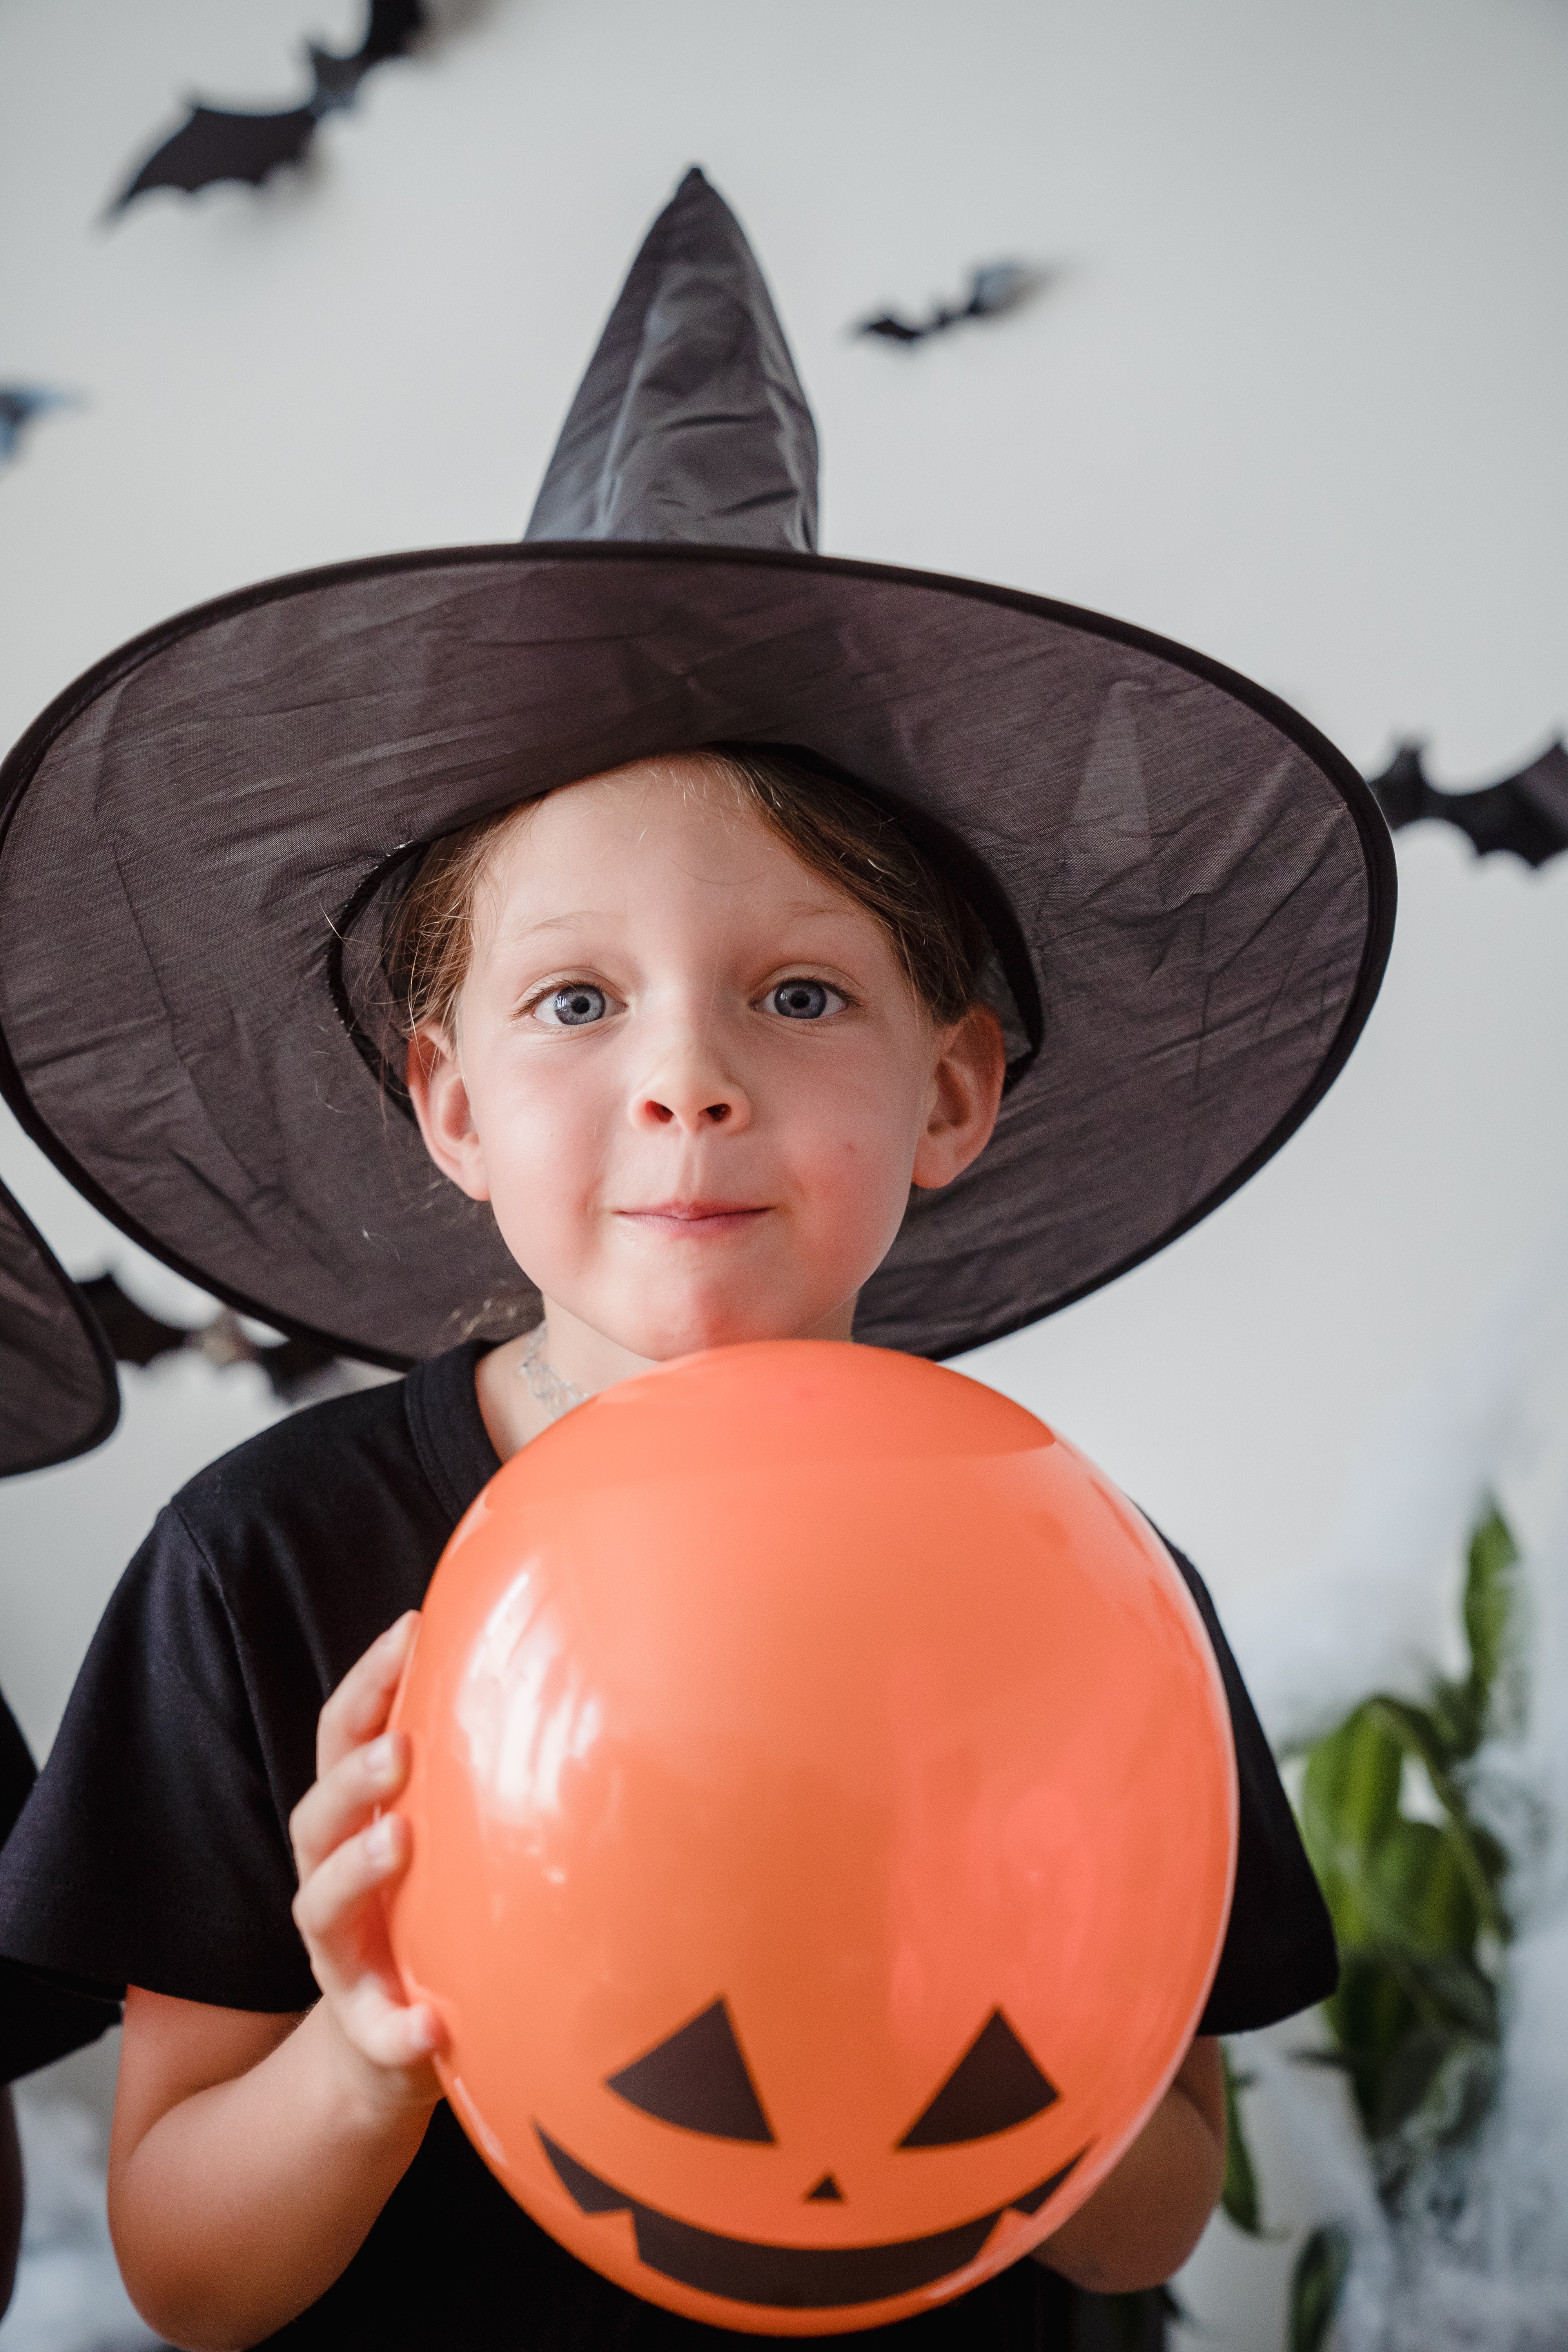
halloween, head, hairstyle, outerwear, hat, facial expression, white, mouth, organ, witch hat, sun hat, happy, headgear, balloon, toddler, art, calabaza, costume hat, child, party supply, toy, fun, beauty, pumpkin, smile, jack o lantern, trick or treat, fashion accessory, recreation, ball, costume, personal protective equipment, cowboy hat, illustration, inflatable, costume accessory